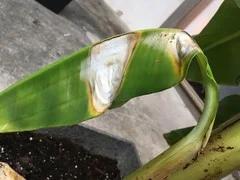
Plant: Banana
Disease: banana cordana leaf spot